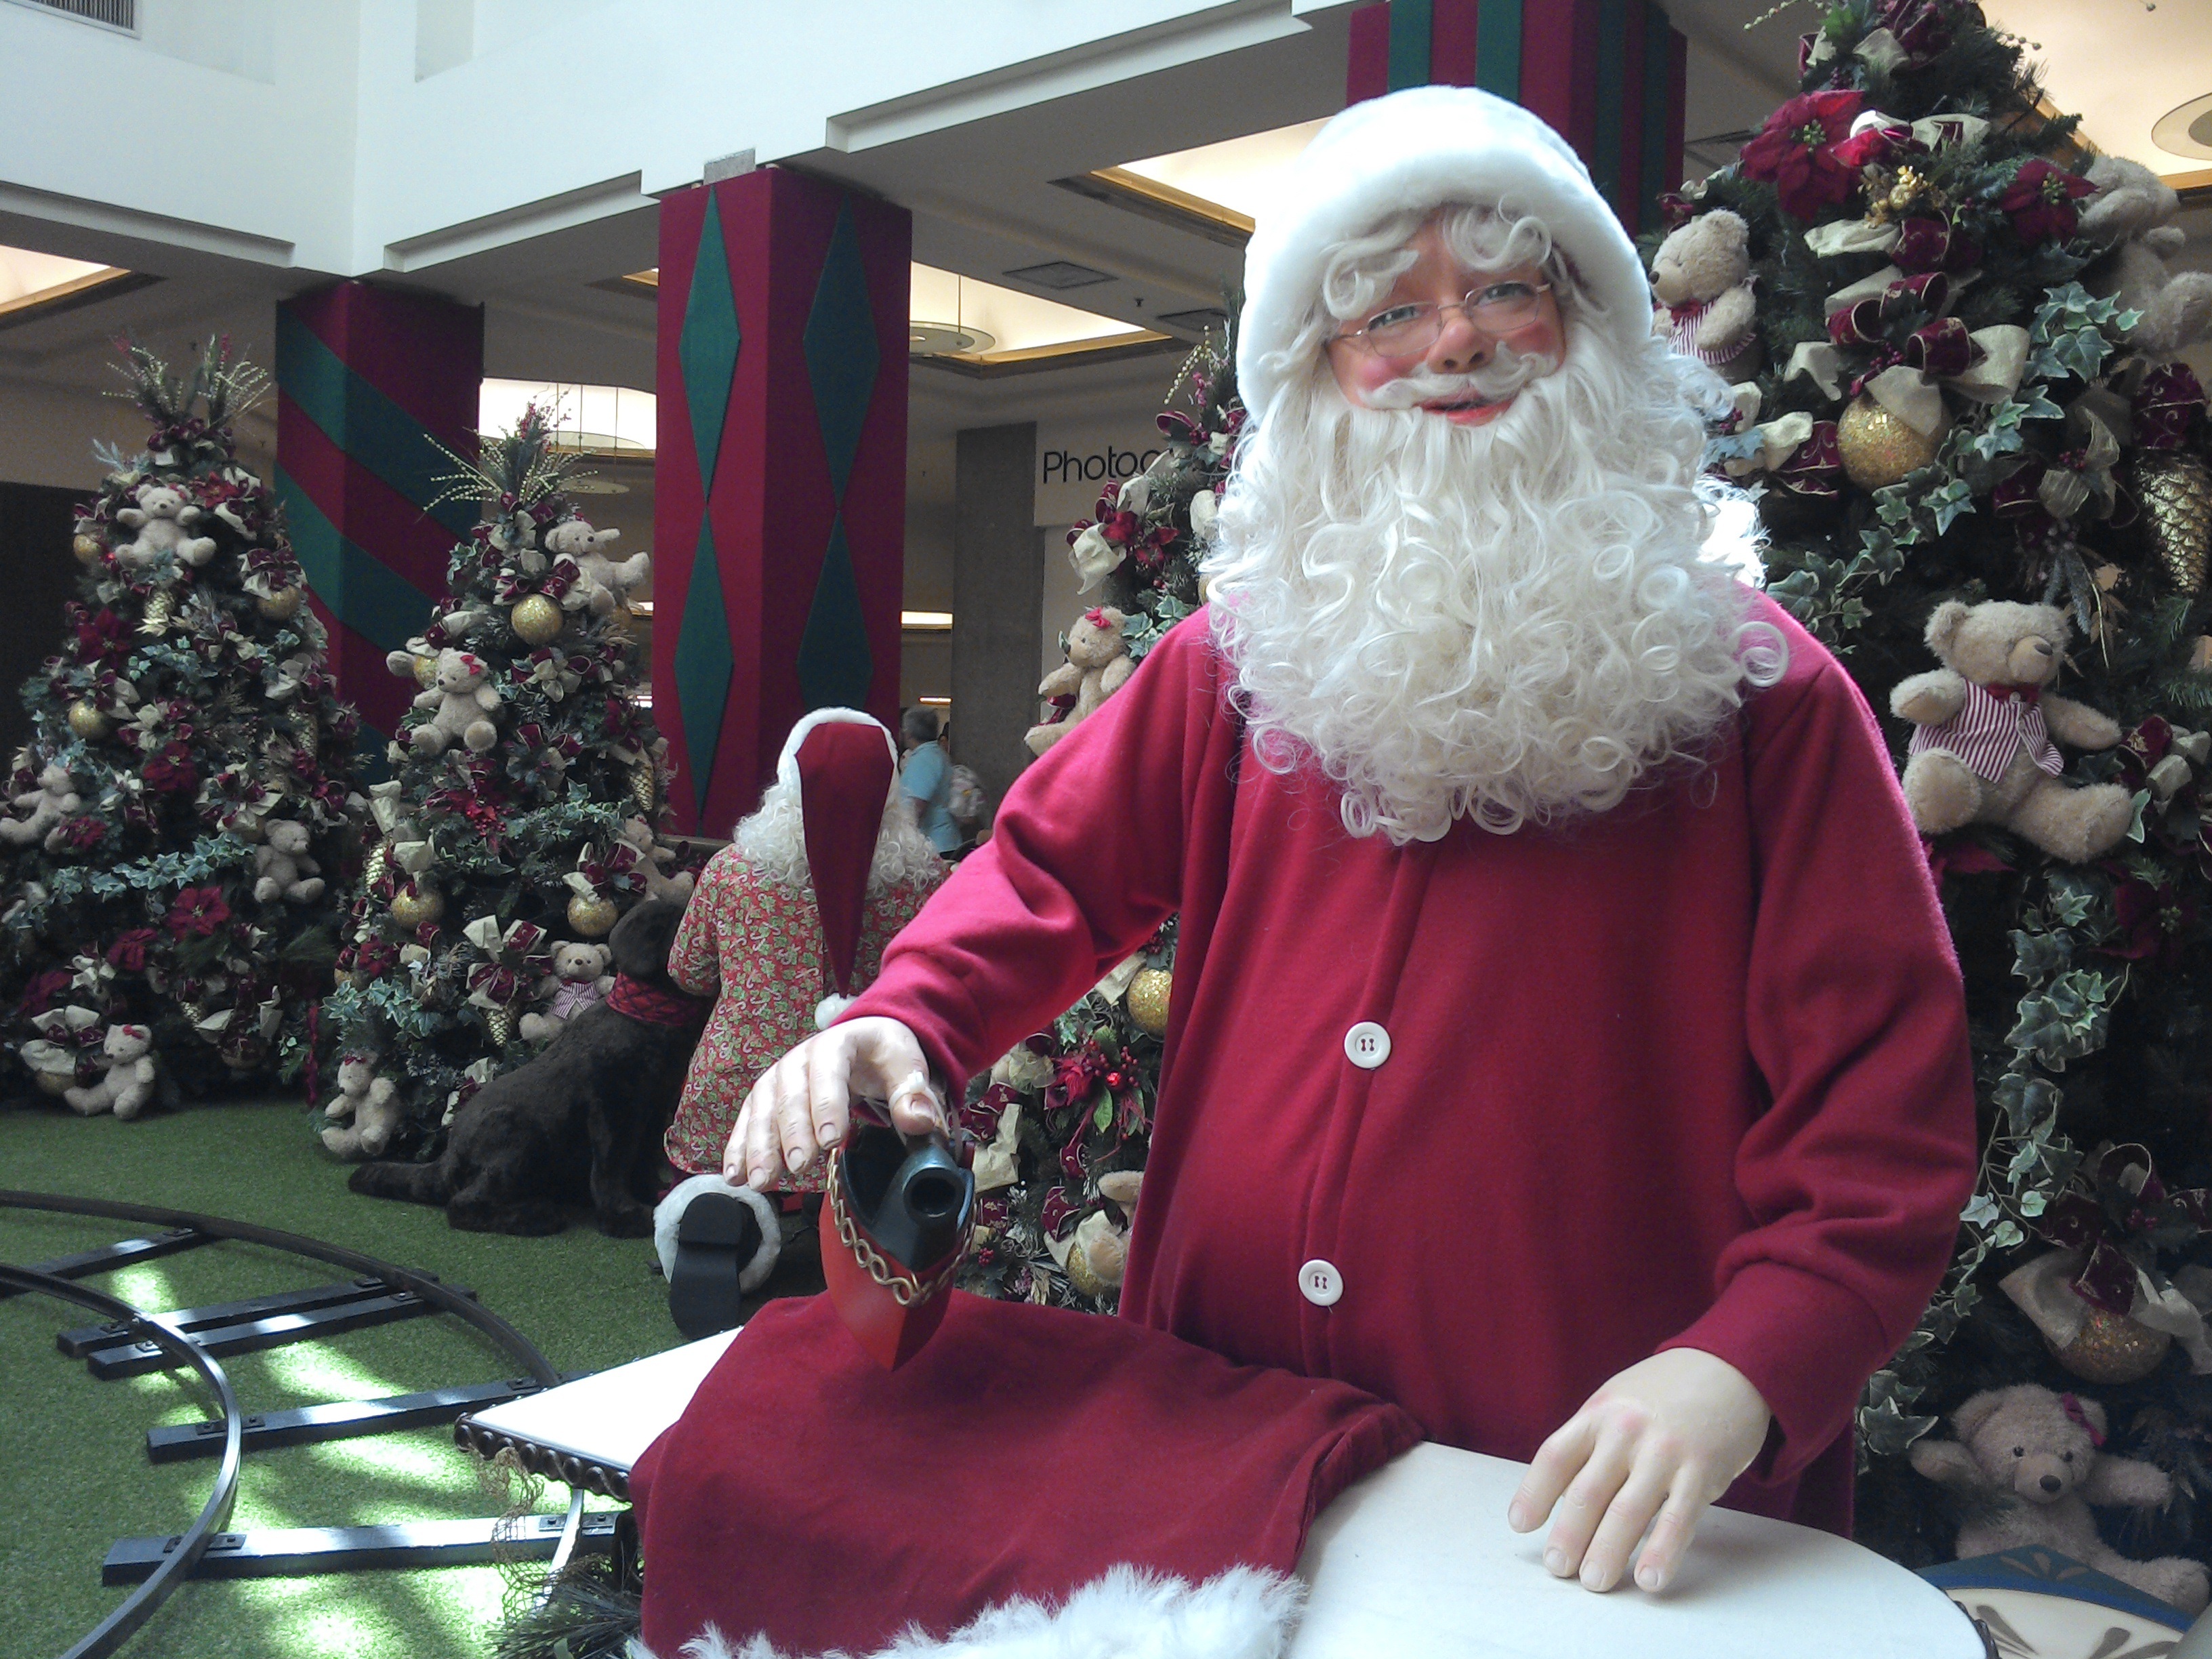
holiday, christmas, december, noel, santa claus, parties, fictional character